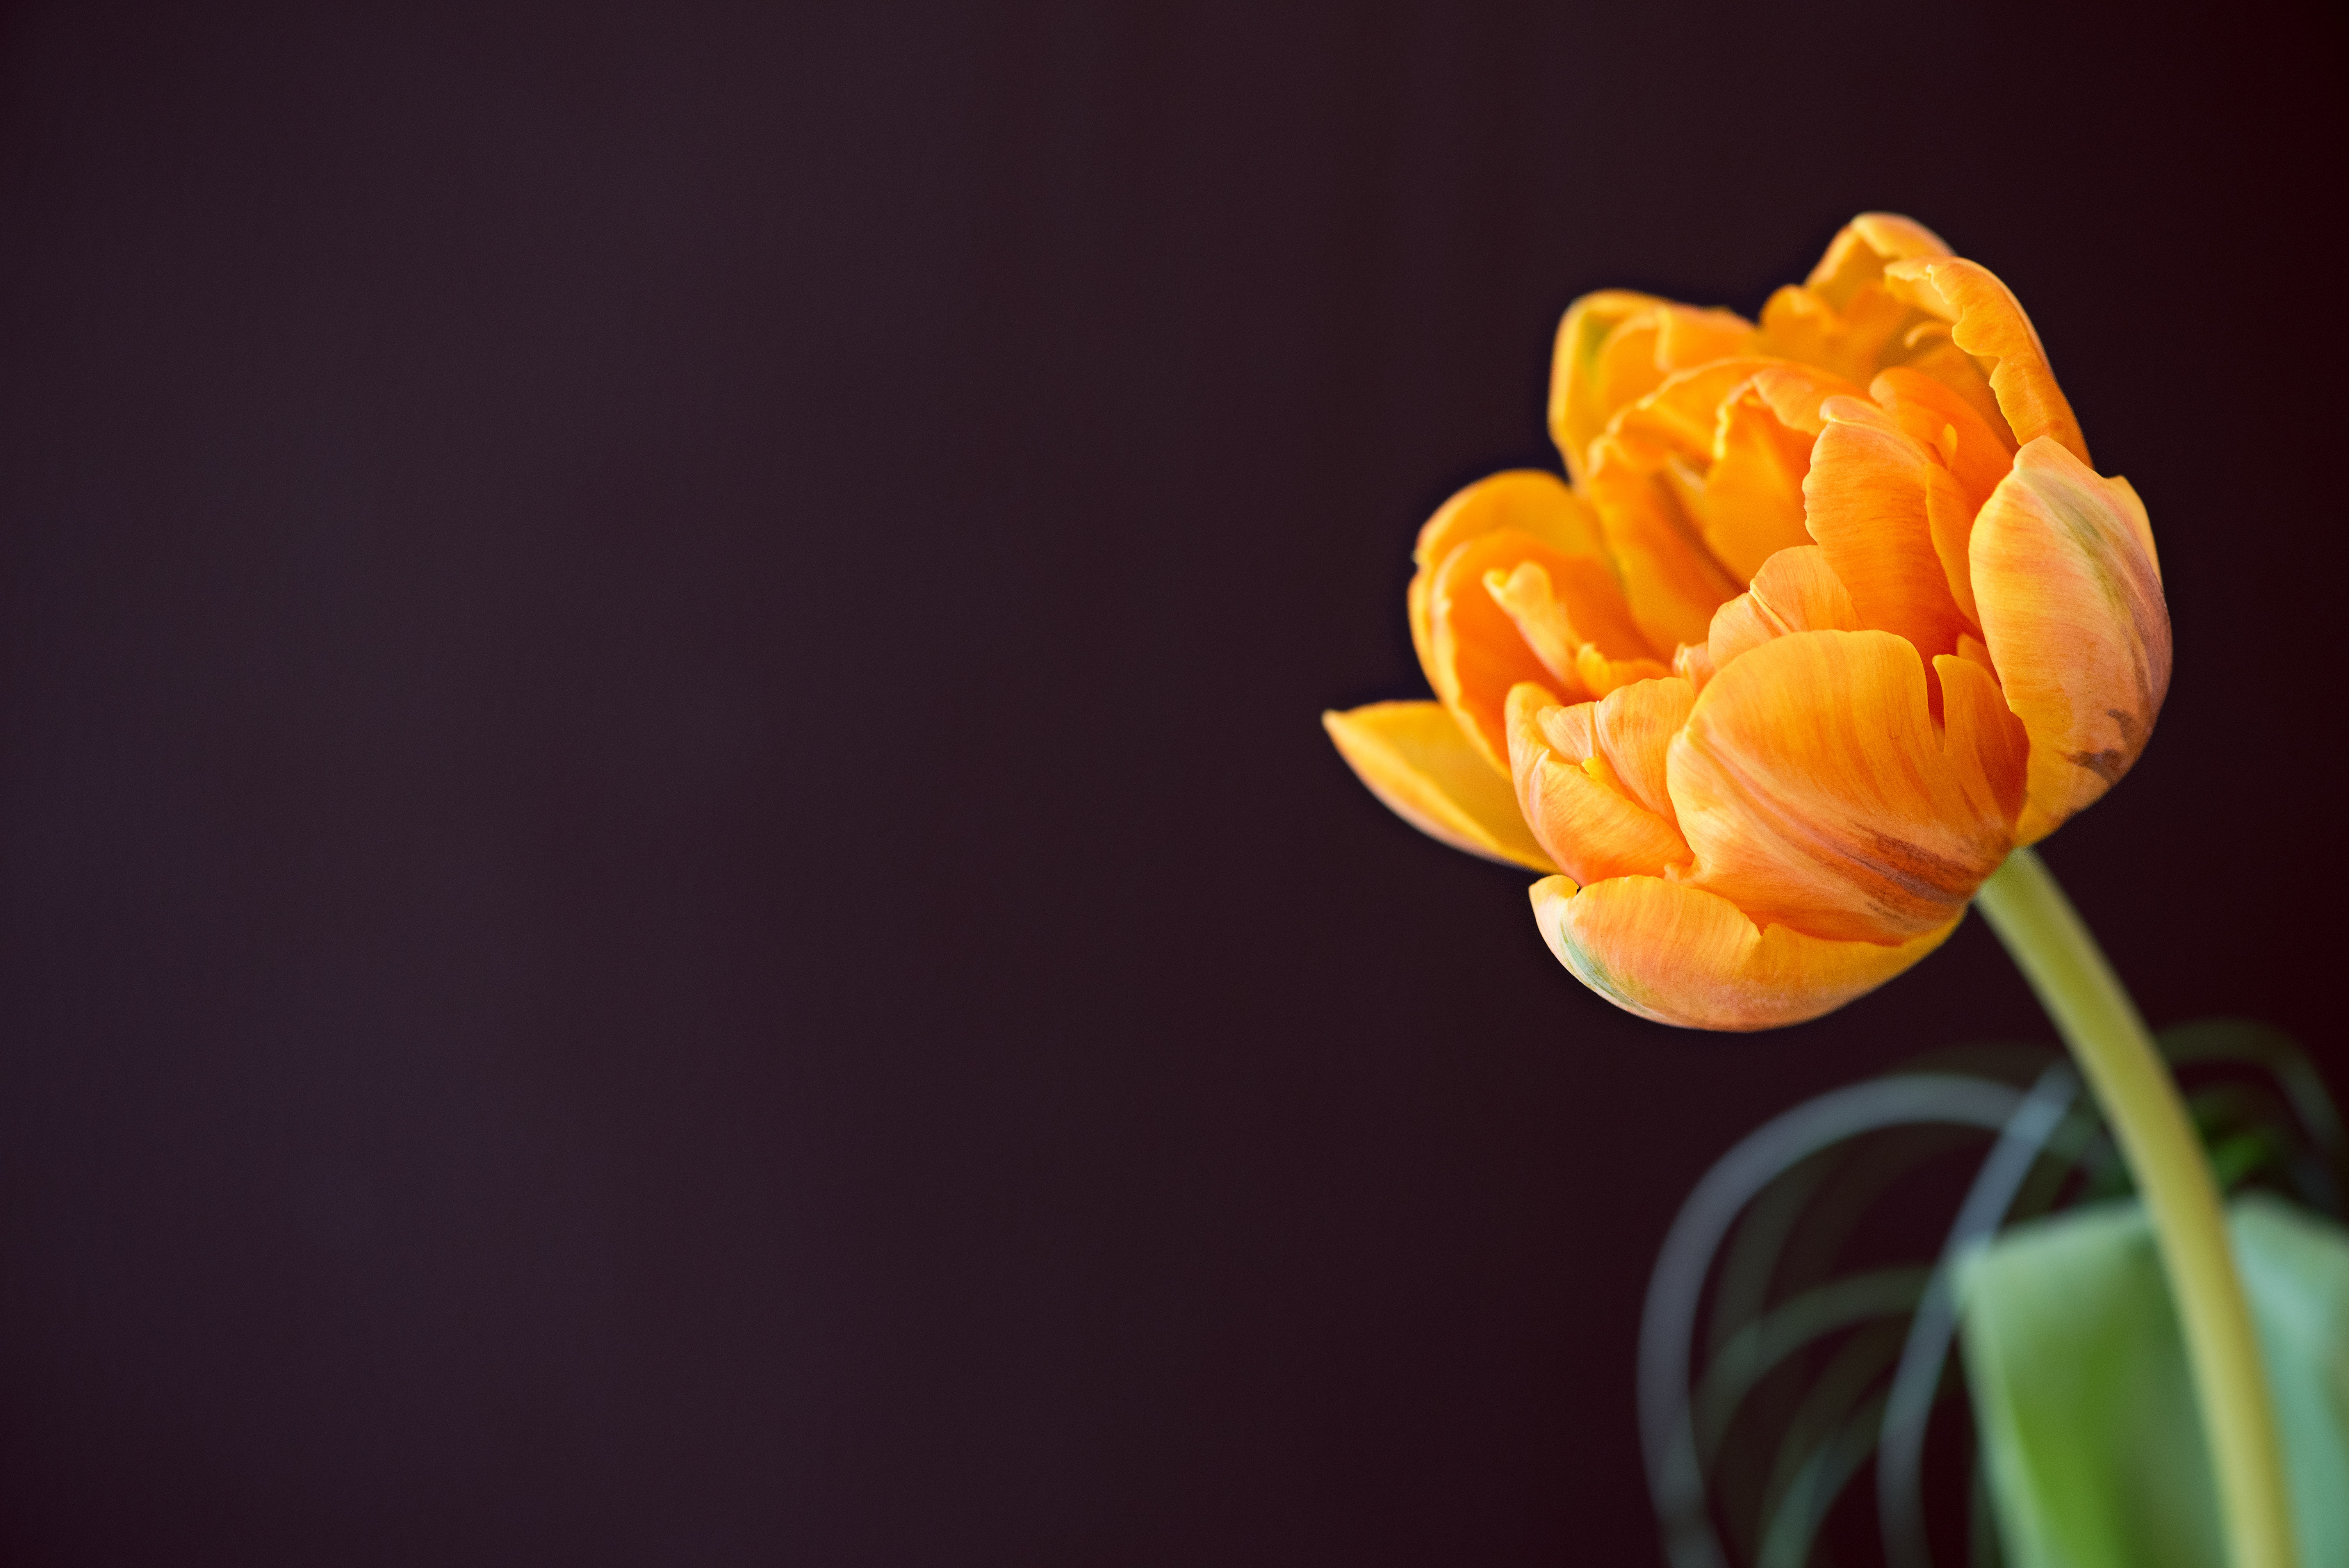
blossom, plant, photography, leaf, flower, petal, bloom, tulip, orange, yellow, flora, close up, negative space, text freedom, macro photography, flowering plant, schnittblume, plant stem, land plant, closeup spring flower